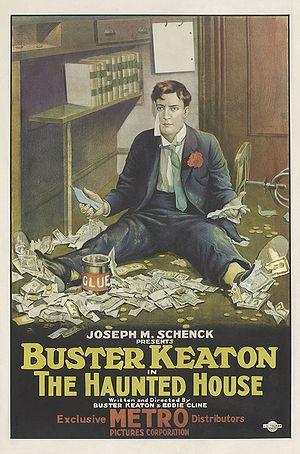
Malec chez les fantômes est un film américain écrit et réalisé par Buster Keaton et Edward F. Cline, sorti en 1921.
Le cinéma fantastique est un genre cinématographique regroupant des films faisant appel au surnaturel, à l'horreur, à l'insolite ou aux monstres. L’intrigue se fonde sur des éléments irrationnels, ou irréalistes. Le genre se caractérise par sa grande diversité : il regroupe des œuvres inspirées du merveilleux, des films d'horreur faisant appel à l'épouvante, au cauchemar, à la folie. Bien que représentant un genre à part entière, le cinéma de science-fiction se rattache au fantastique en mettant en scène des faits considérés comme impossibles, et qui s'accompagnent pour certains d'entre eux, d'horreur et d'épouvante. Le cinéma fantastique tire son origine de la littérature du même genre, et commence par adapter les œuvres classiques comme Frankenstein ou le Prométhée moderne ou Dracula.